Sky position (RA, Dec in degrees): 151.485, 5.756
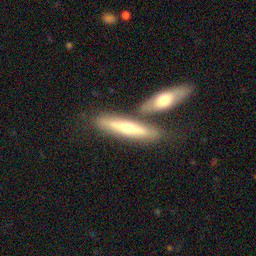
Galaxy morphology: Edge-on Galaxies with Bulge